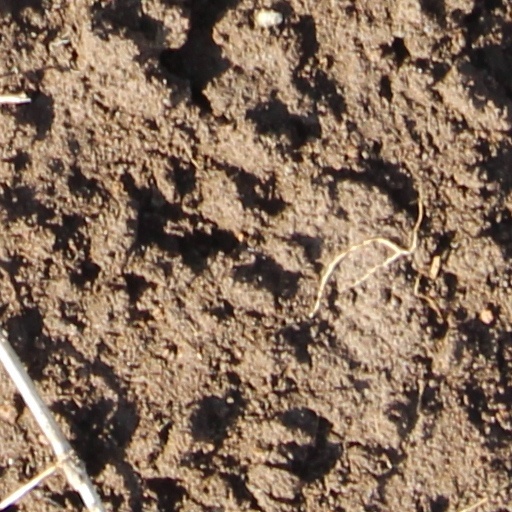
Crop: wheat